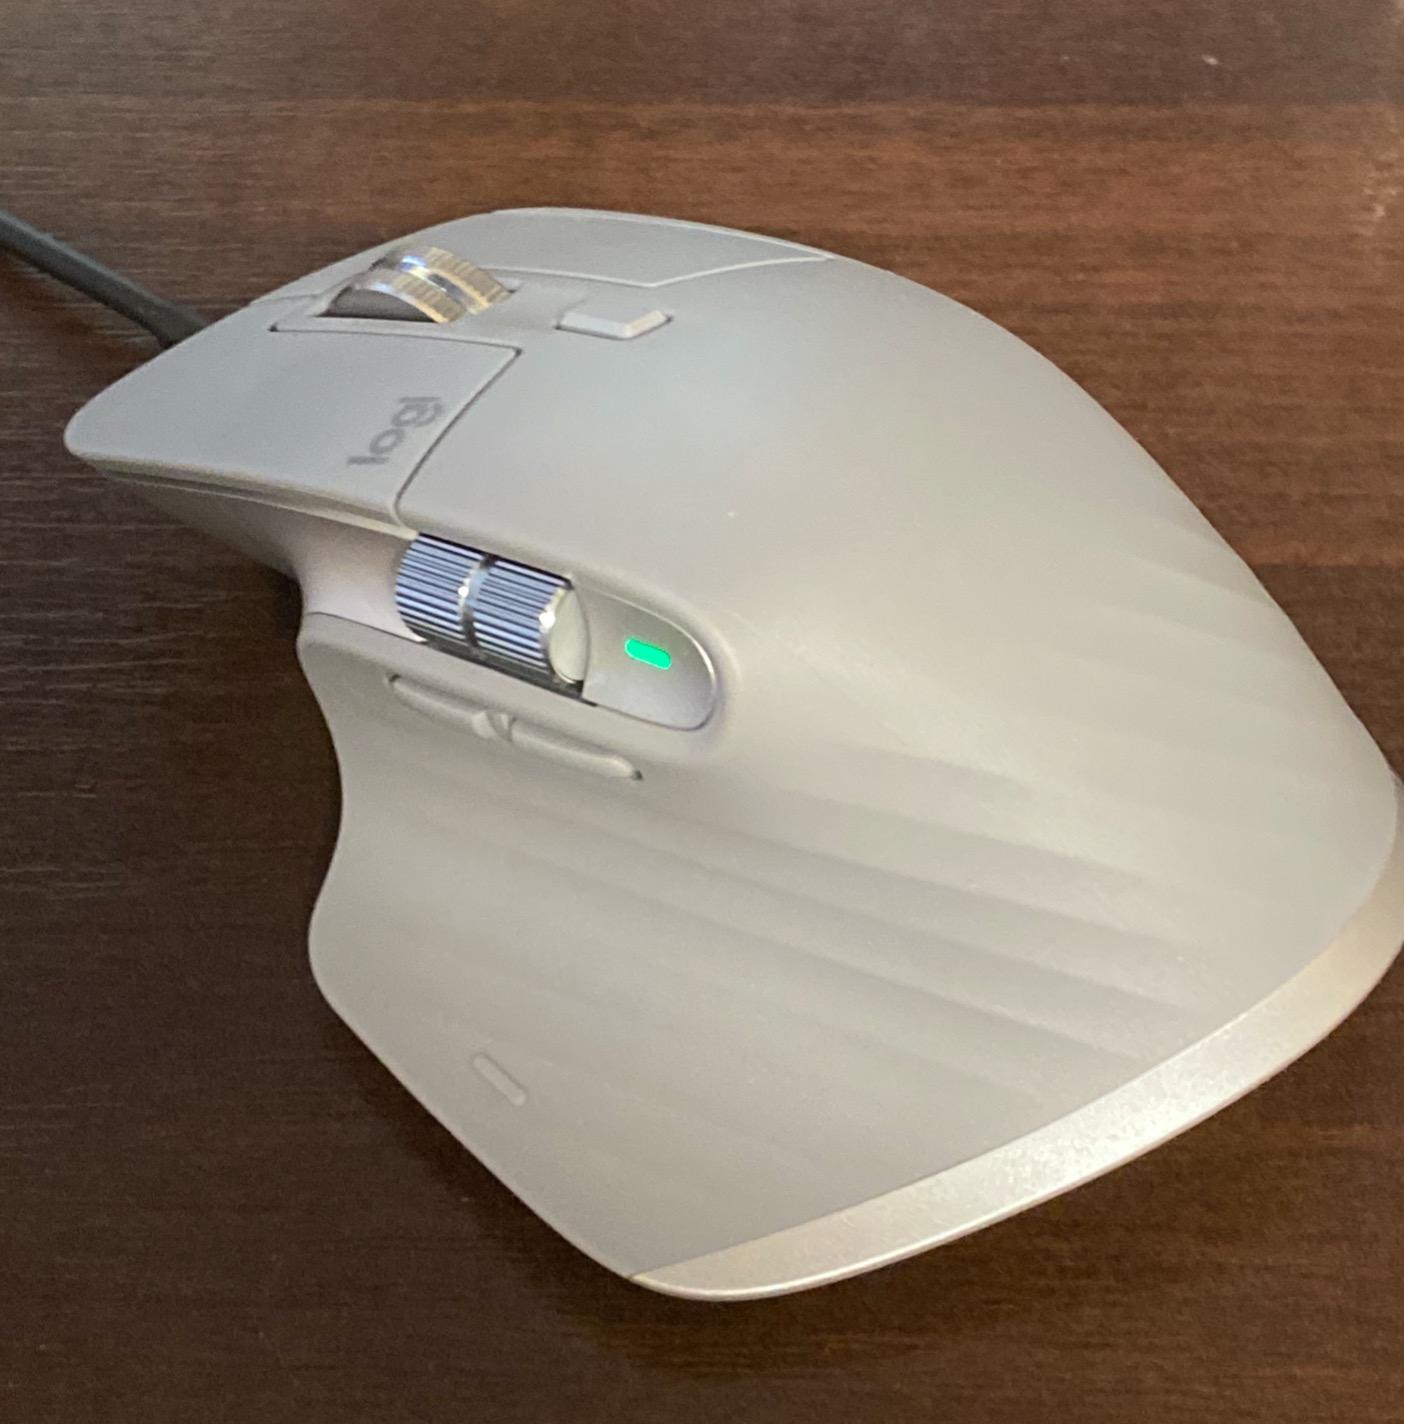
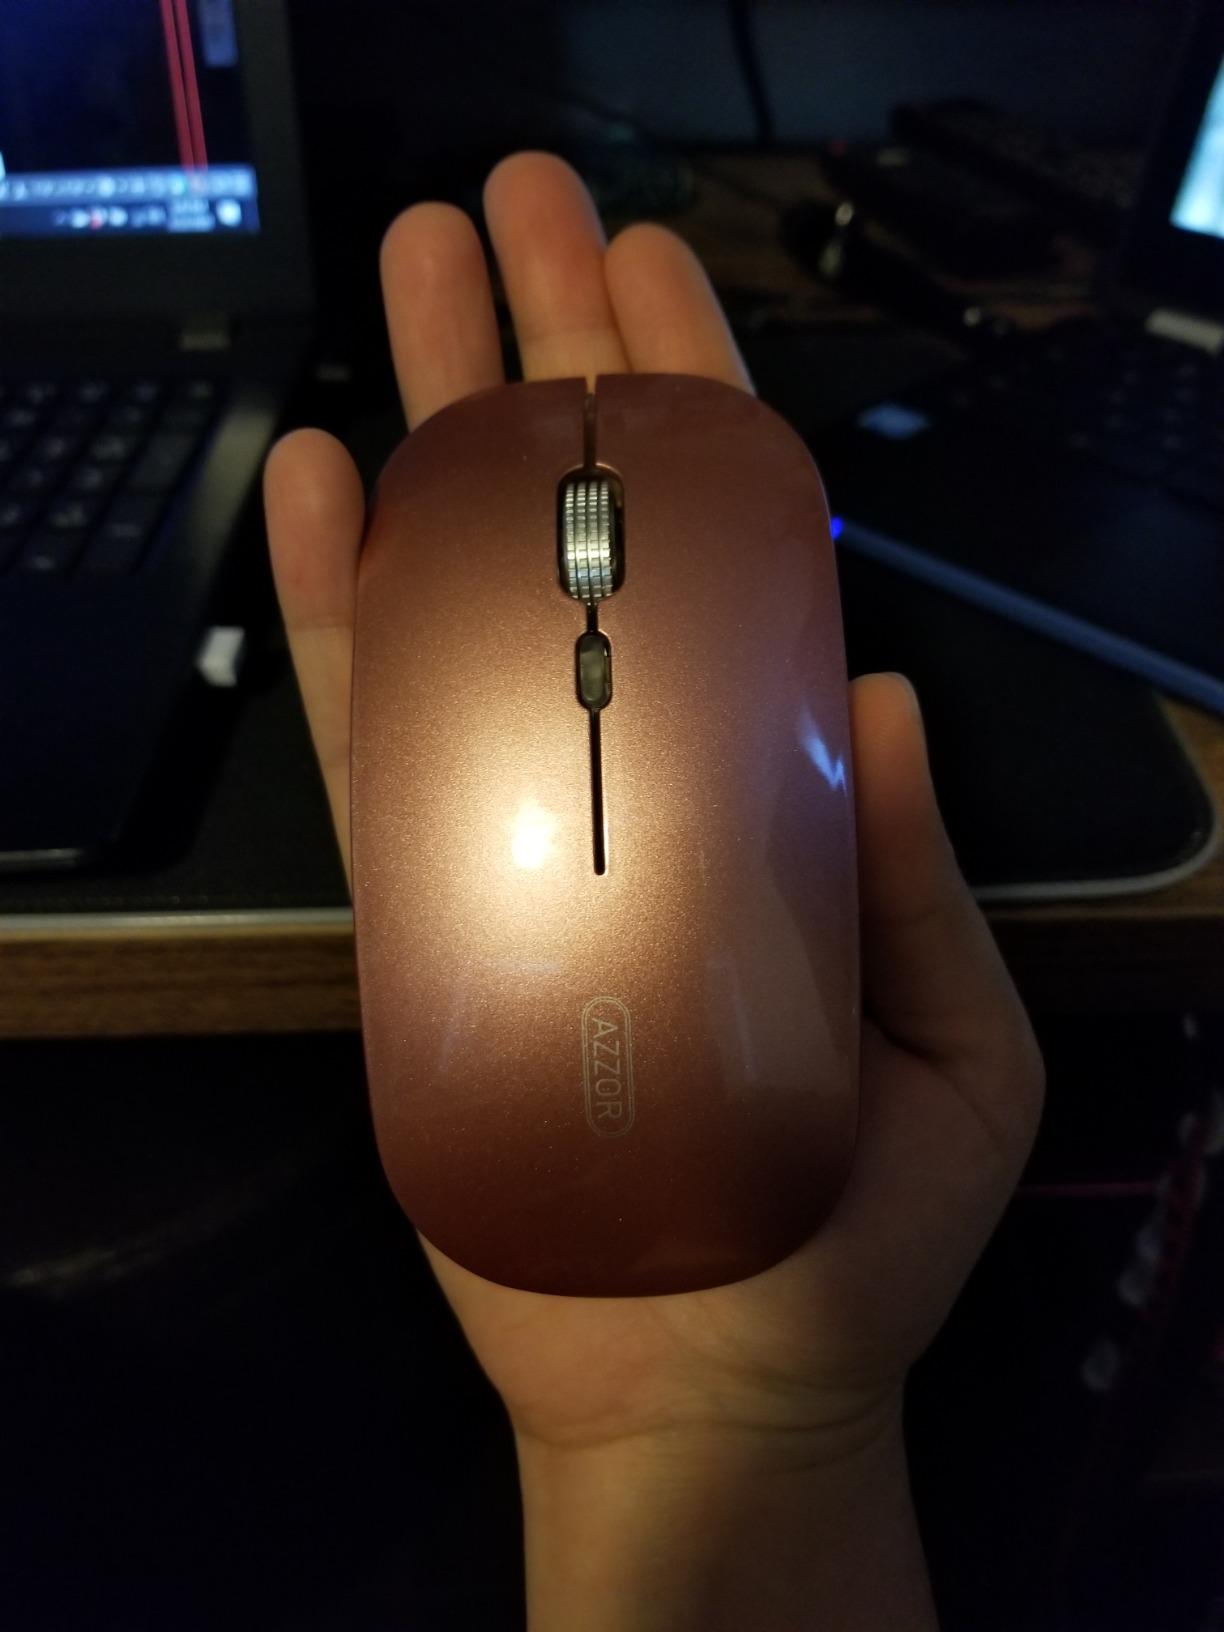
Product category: mouse
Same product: no